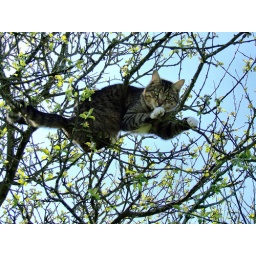
Oscar in the apple tree (4)